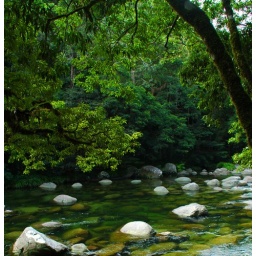
a beautiful scene in mossman gorge north of cairnsprocessed to reflect the green in the foliage and water seen on the day